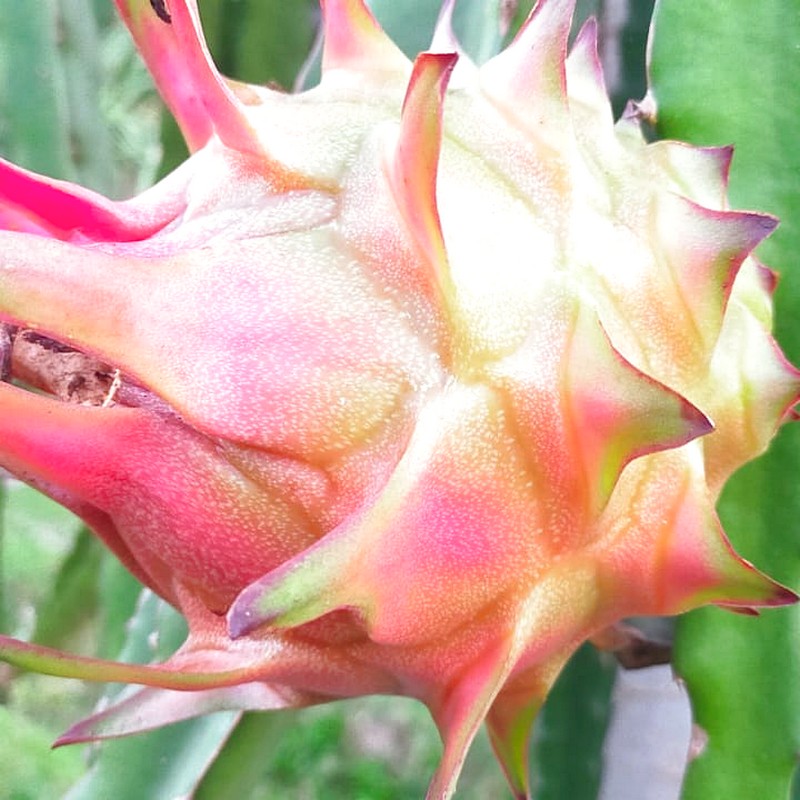
Label: Mature Dragon Fruit